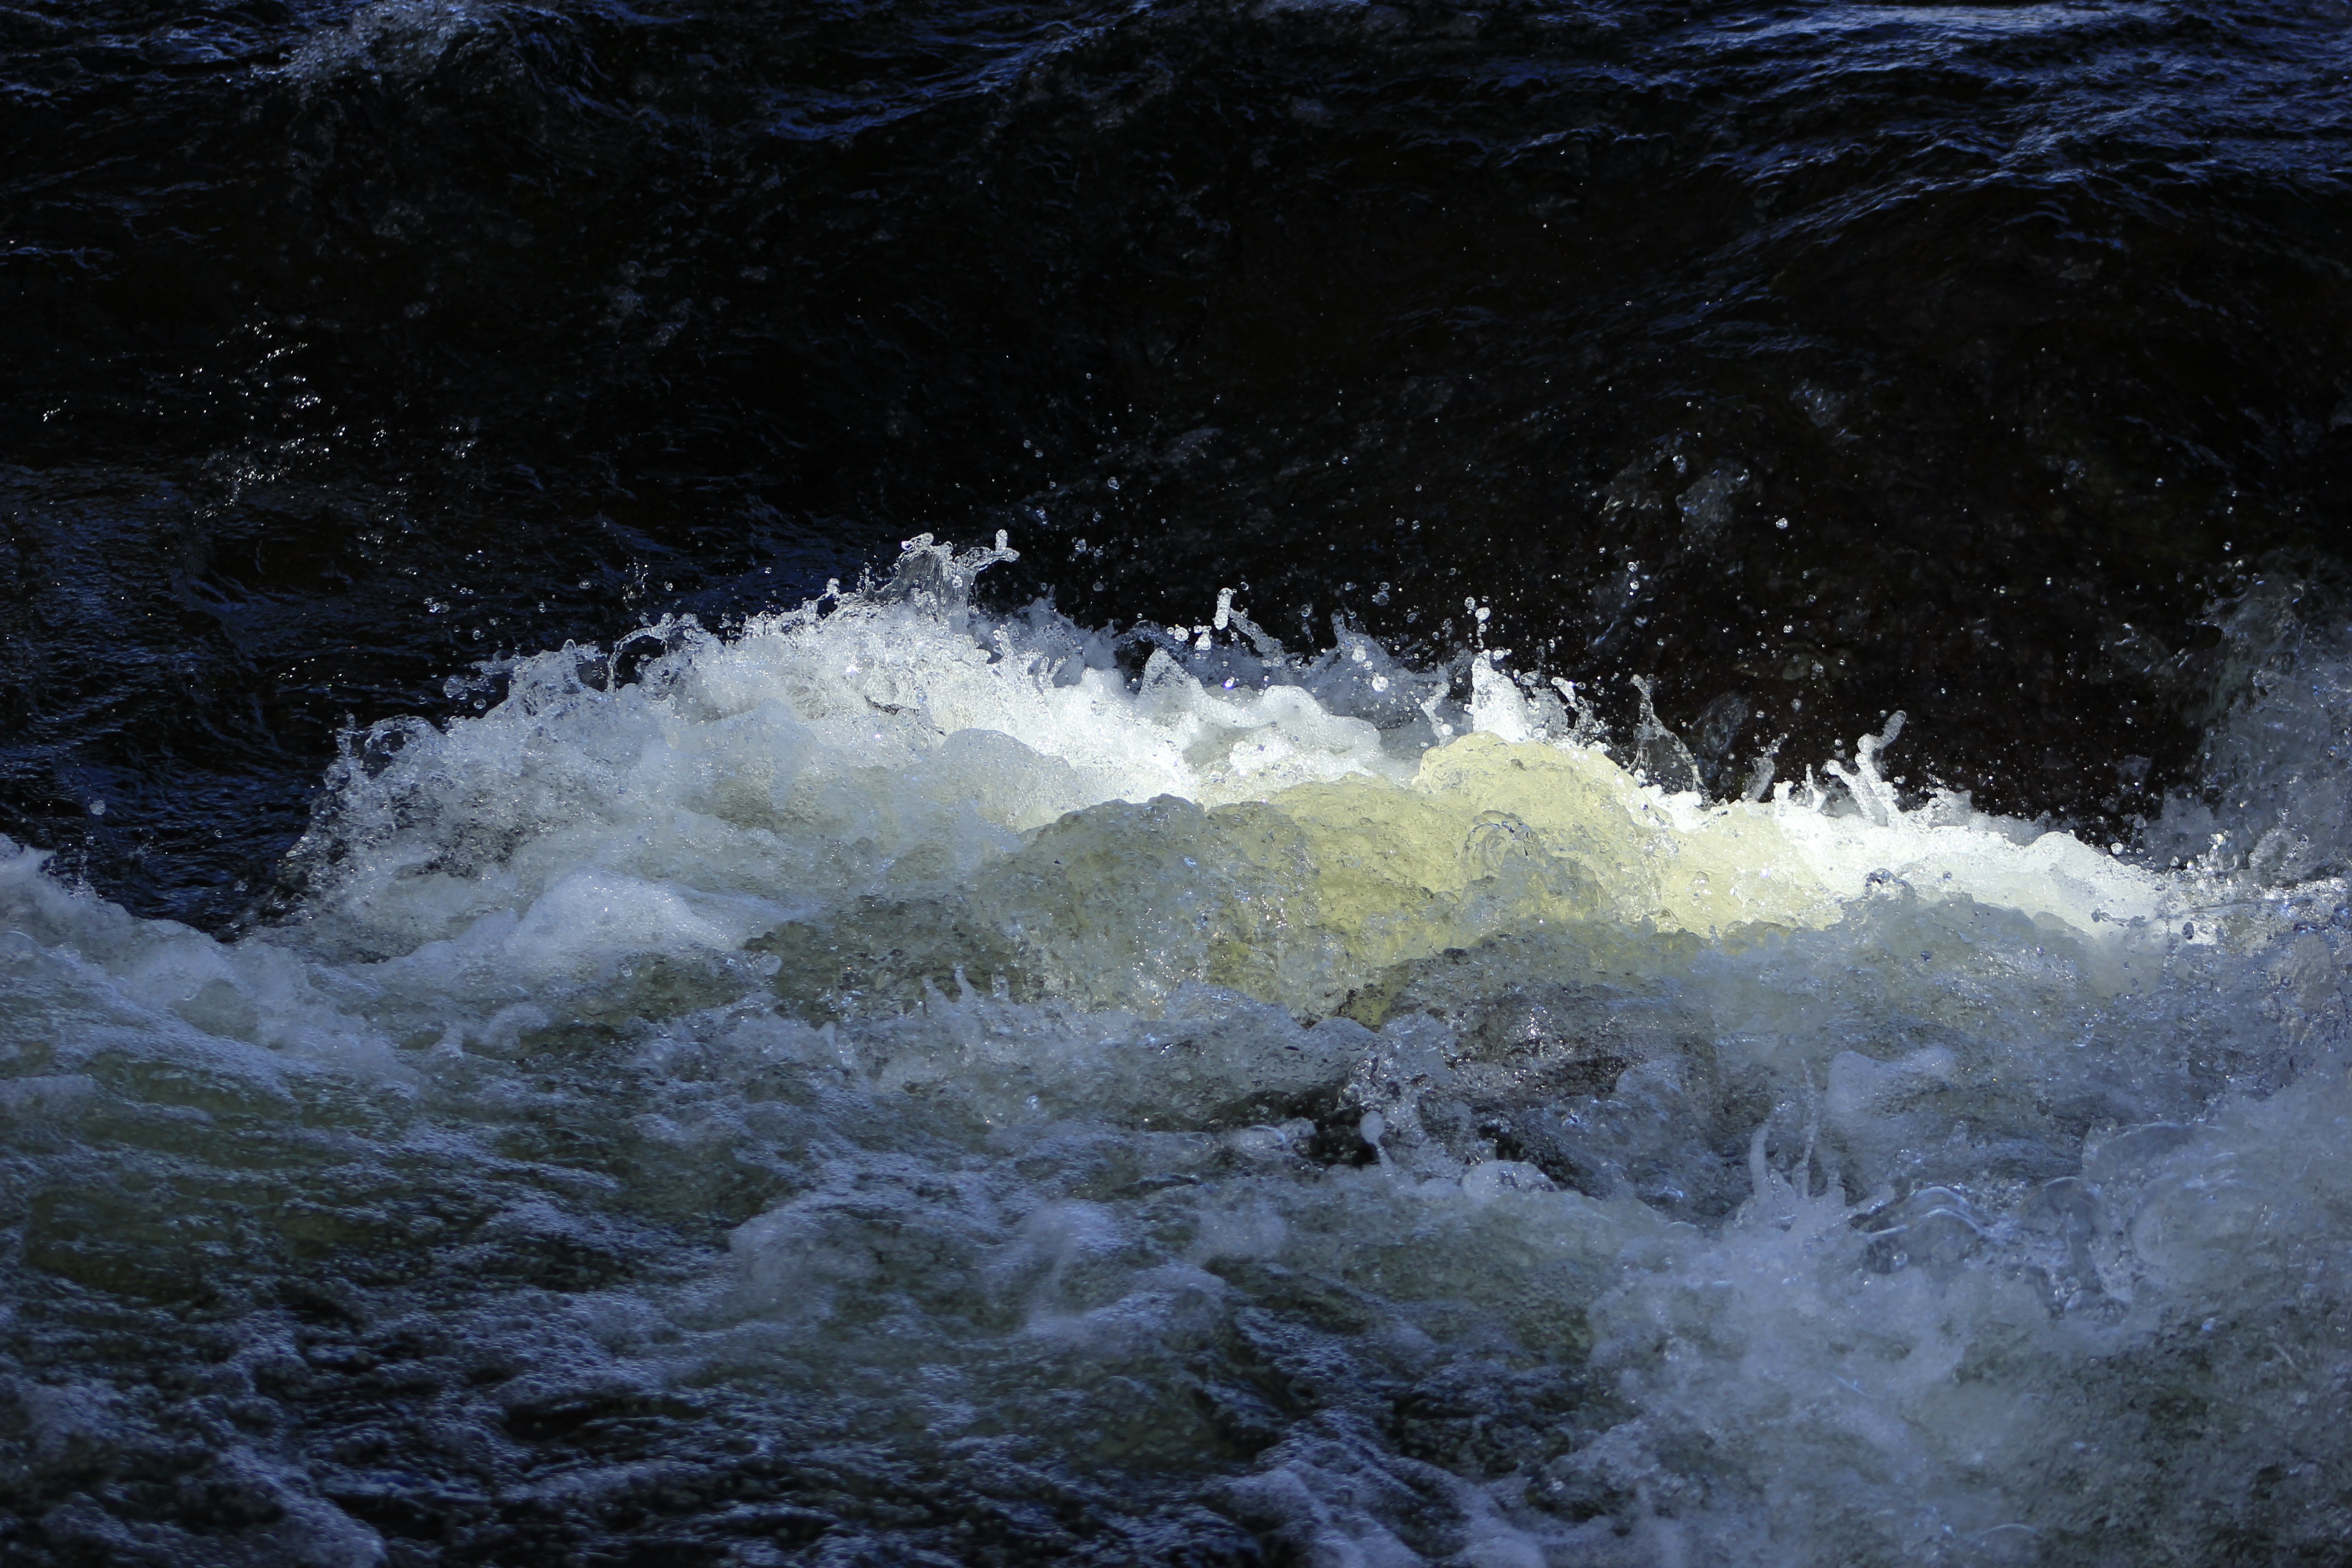
sea, coast, water, nature, rock, ocean, liquid, shore, wave, wet, river, stream, rapid, body of water, waves, cool, spa, water feature, wind wave